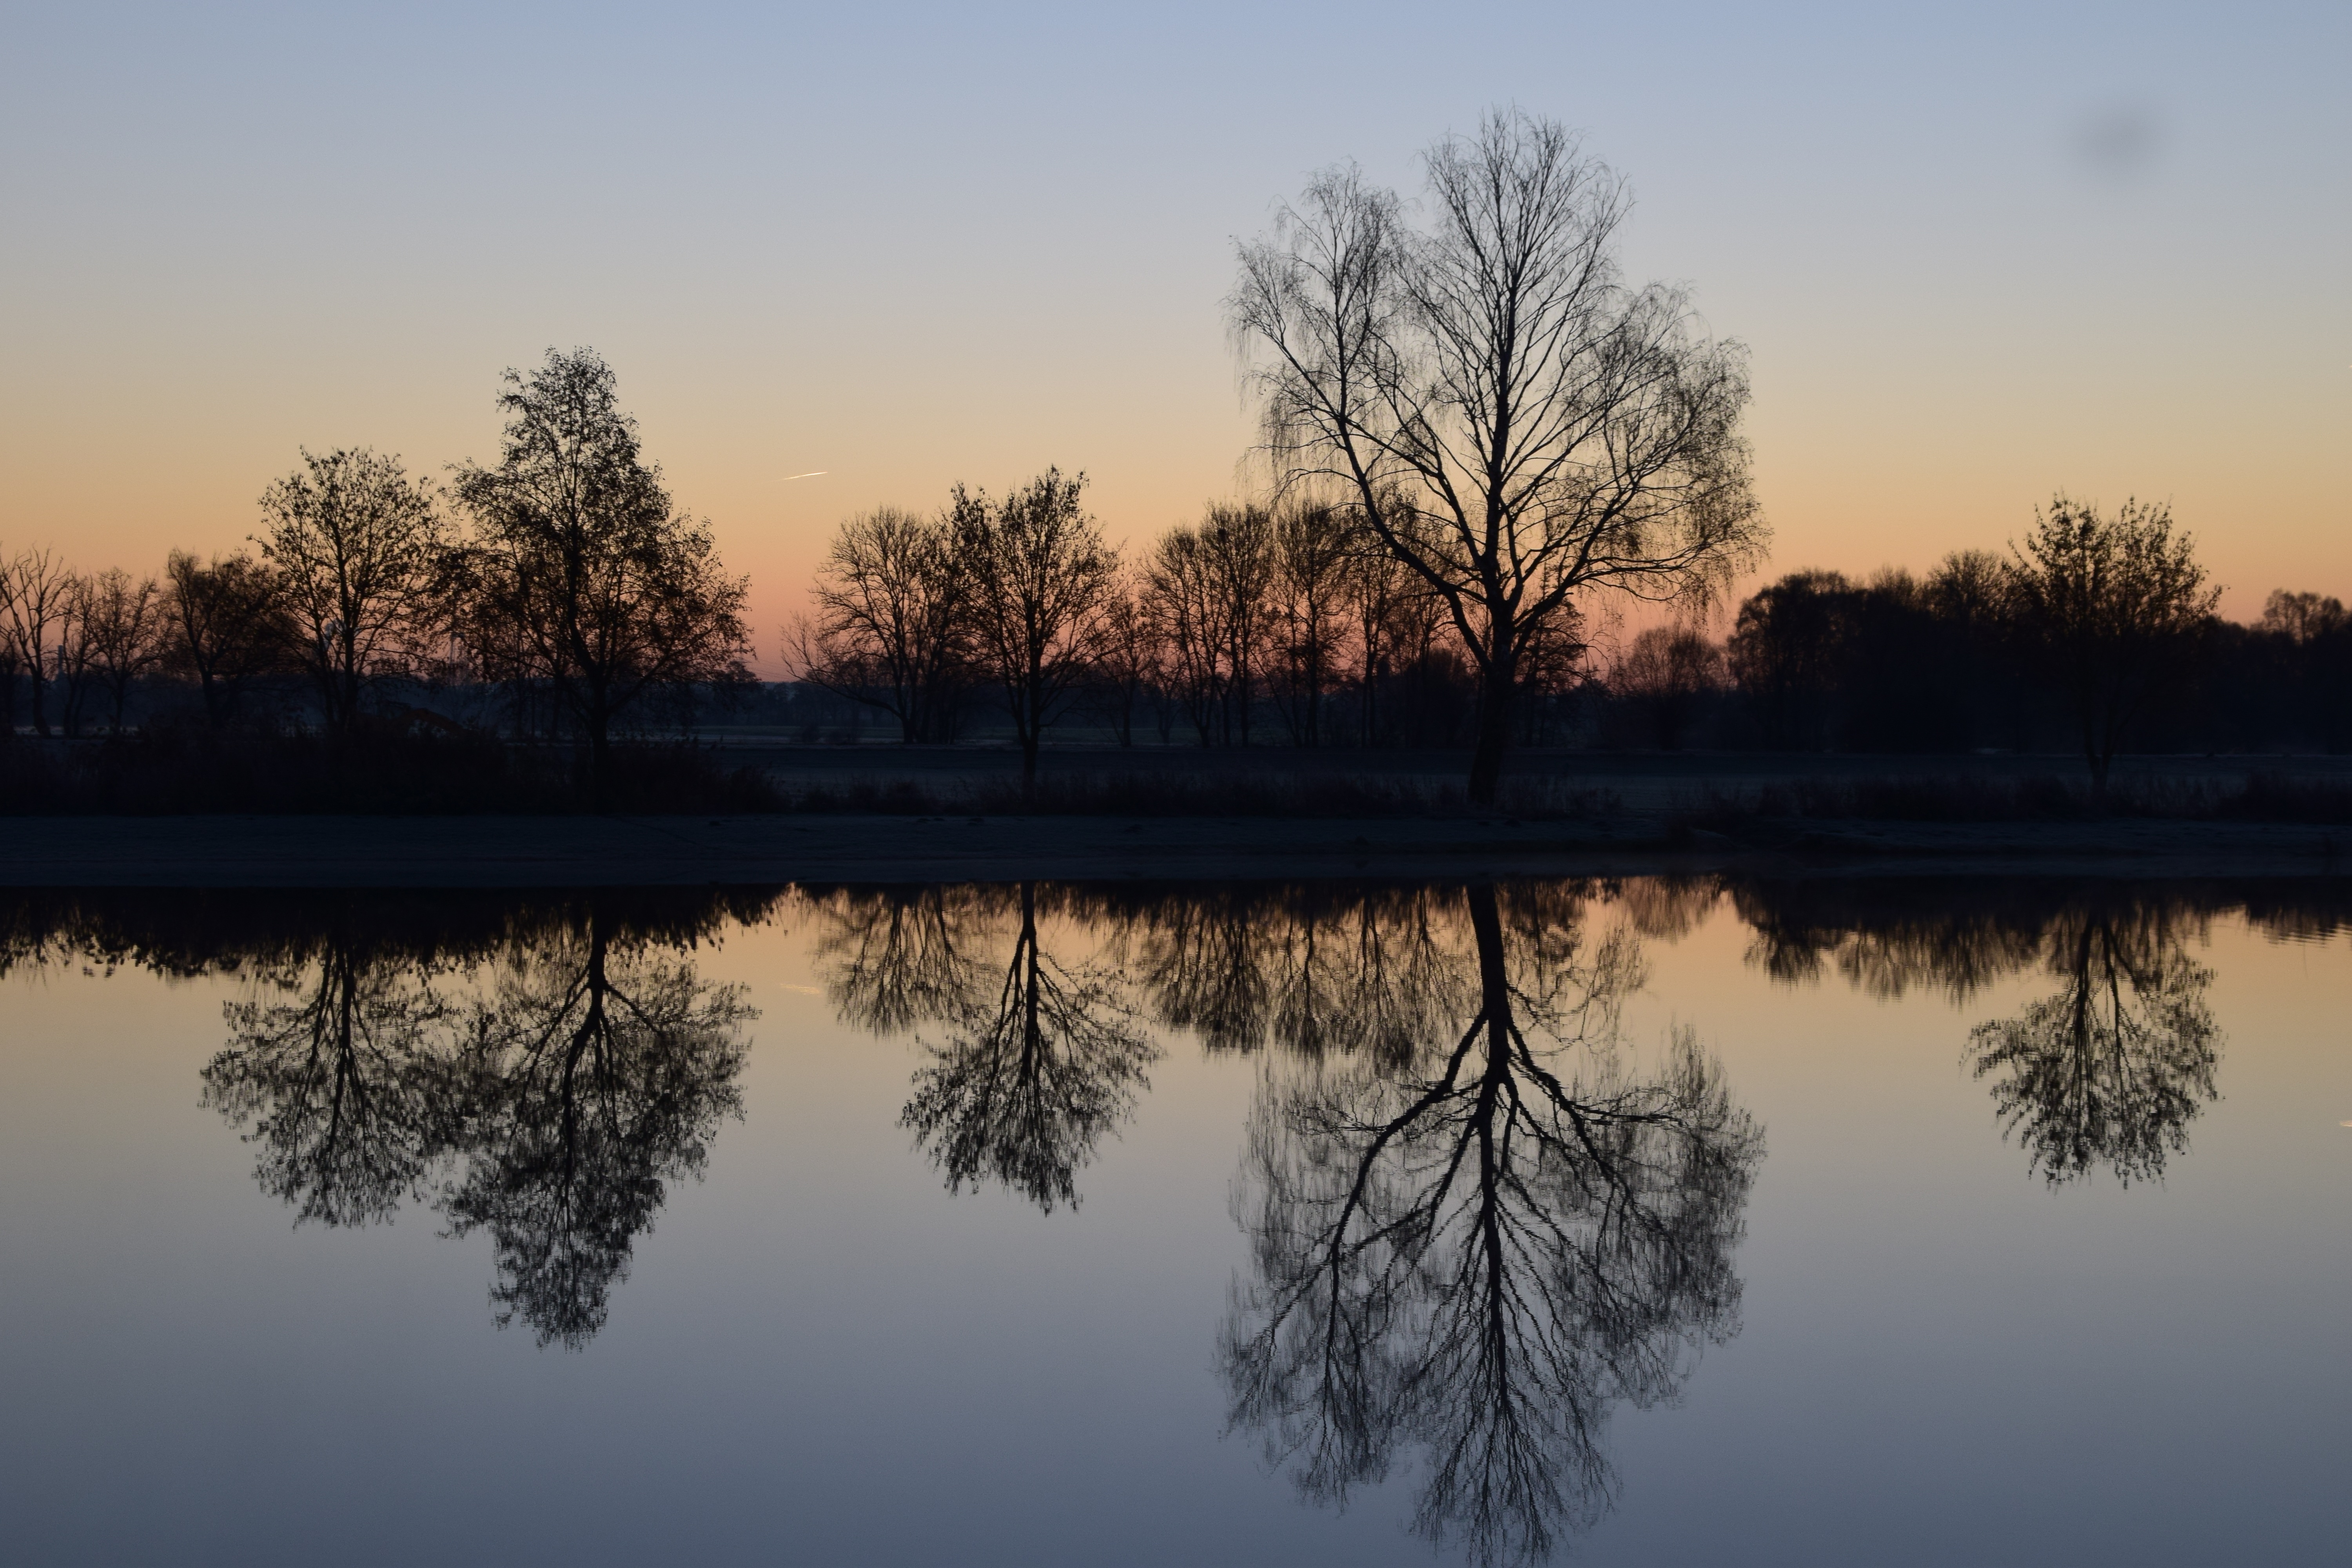
landscape, tree, water, nature, grass, branch, winter, cloud, plant, sky, sunrise, sunset, mist, sunlight, morning, lake, dawn, river, dusk, pond, evening, reflection, autumn, season, trees, mood, mirroring, morgenstimmung, morgenrot, karg, atmospheric phenomenon, woody plant